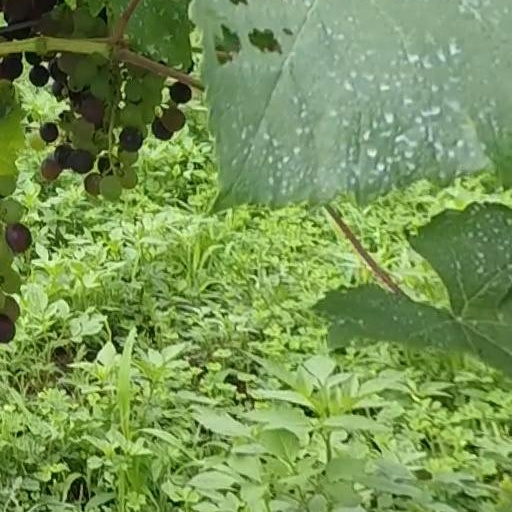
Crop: grape